Webster Marble

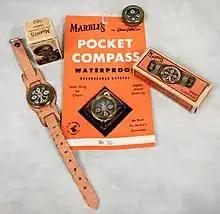
Marble Waterproof Compasses, "Webster Marble: Inventing the Outdoors."

During his decades working in the woods as a timber cruiser, Marble saw an unfortunate number of men become severely injured by the exposed, razor-sharp edge of their axe blade. One of Marble's first major inventions, the Marble Safety Axe No. 3 featured an attached blade cover that folded into the handle when the axe was in use. Webster's company was renamed the Marble Safety Axe Company by the time his patent for the safety axe was approved in 1898. After finding success with their first safety axe, Marble Safety Axe Co. produced 11 different models from 1911 until the mid-1970s.